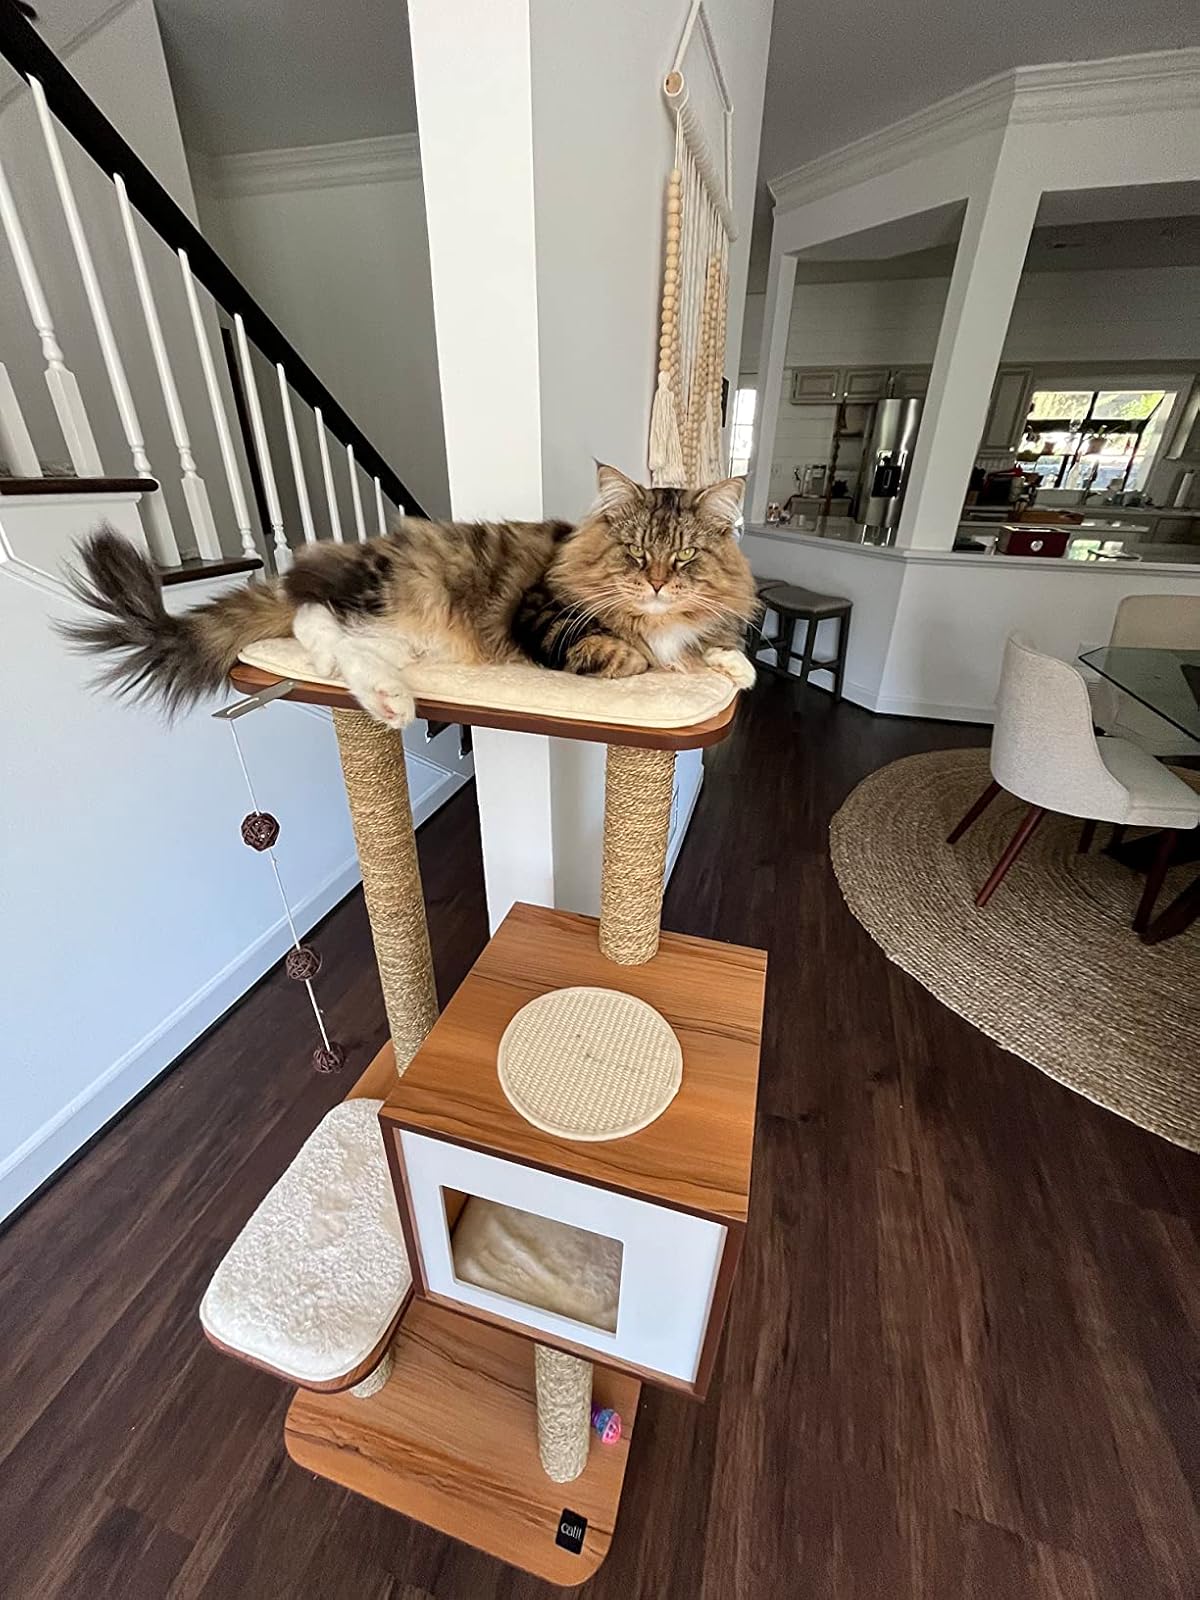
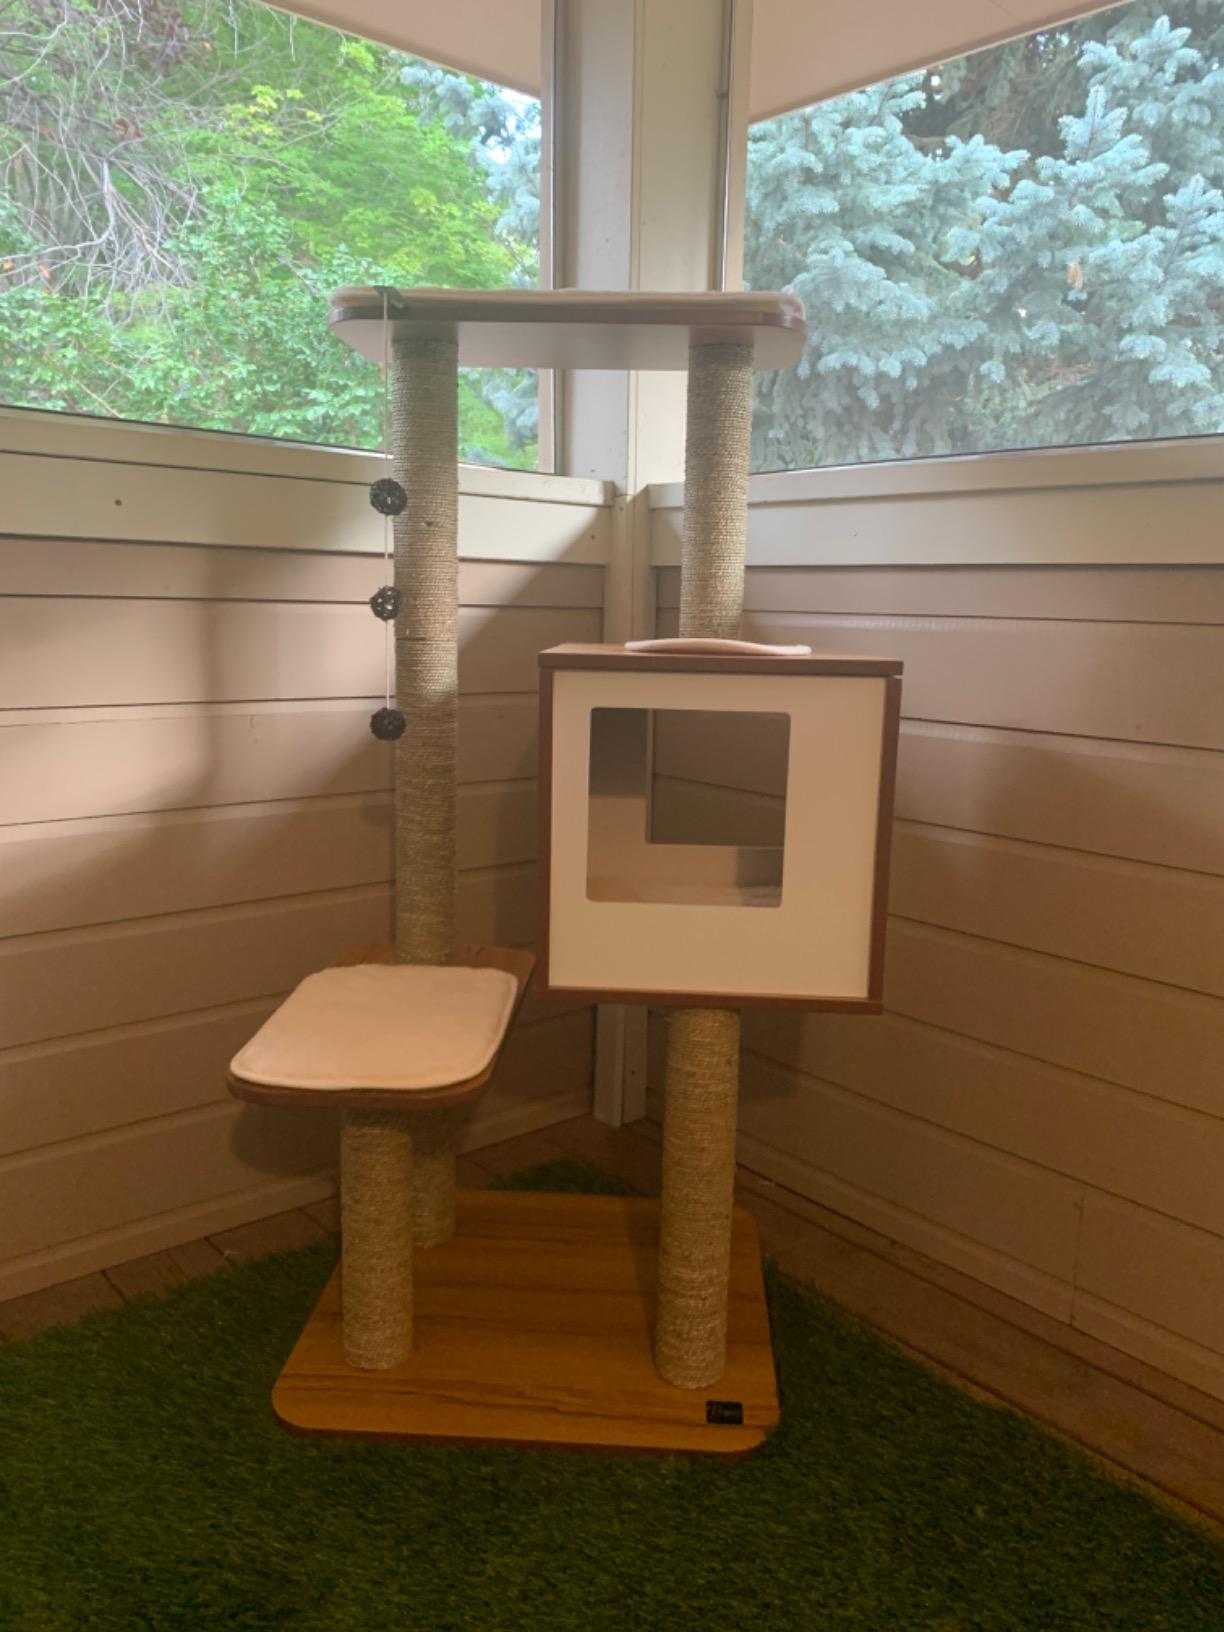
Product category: items_cat tree
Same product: yes